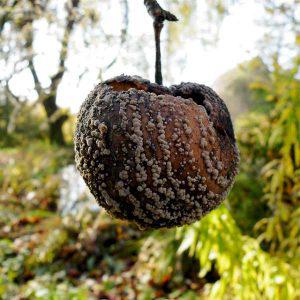
Plant: Plum
Disease: plum brown rot